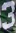
Number: 3